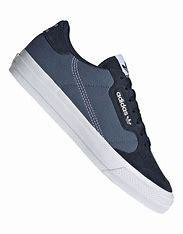
Brand: Adidas
Model: Continental Vulc